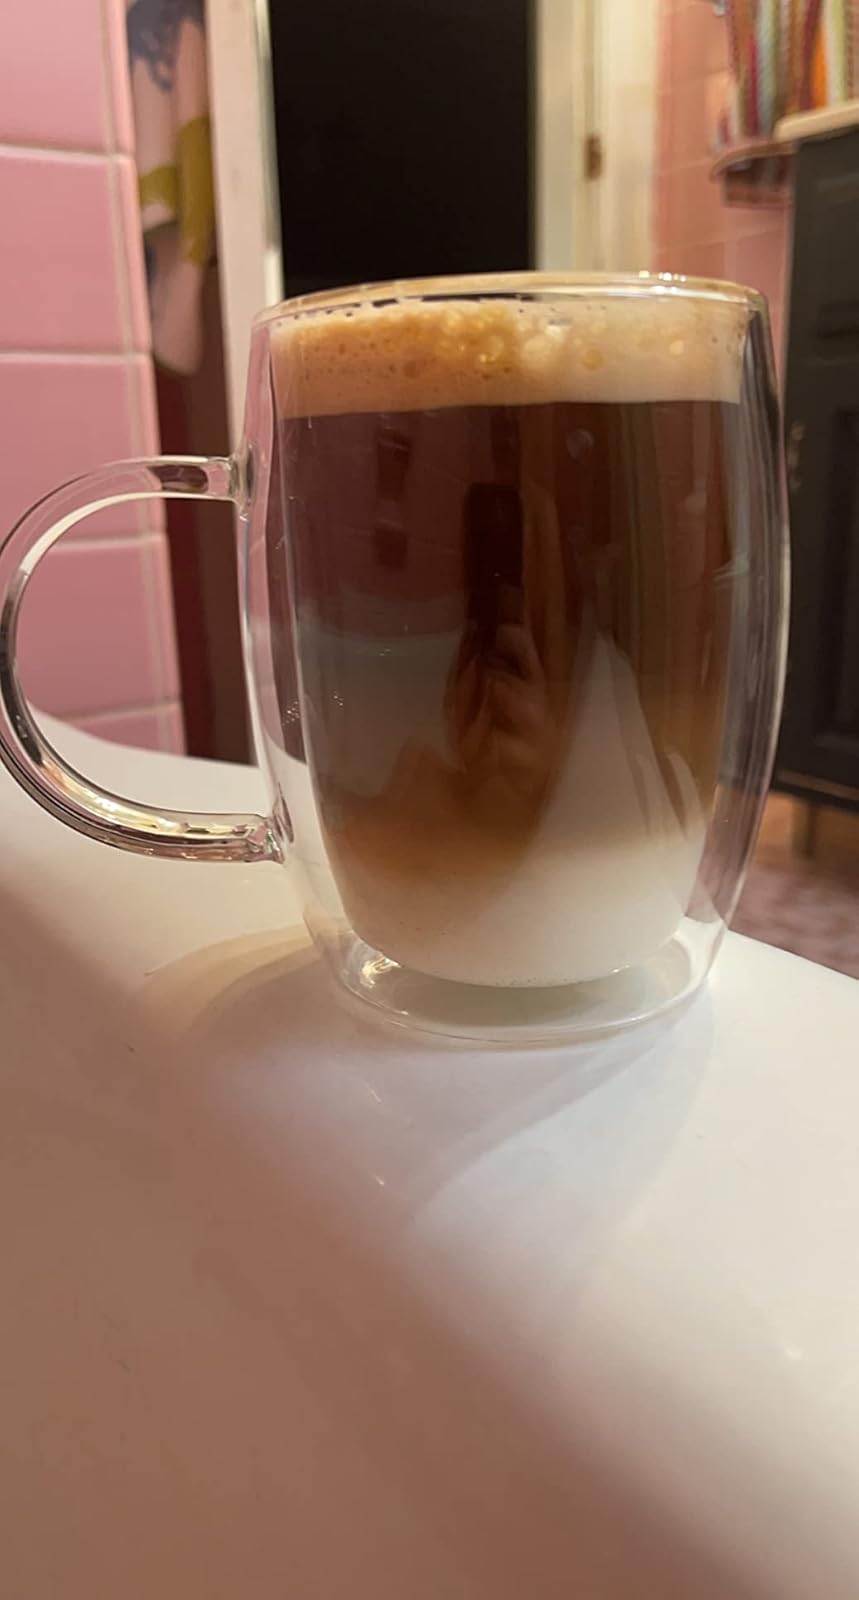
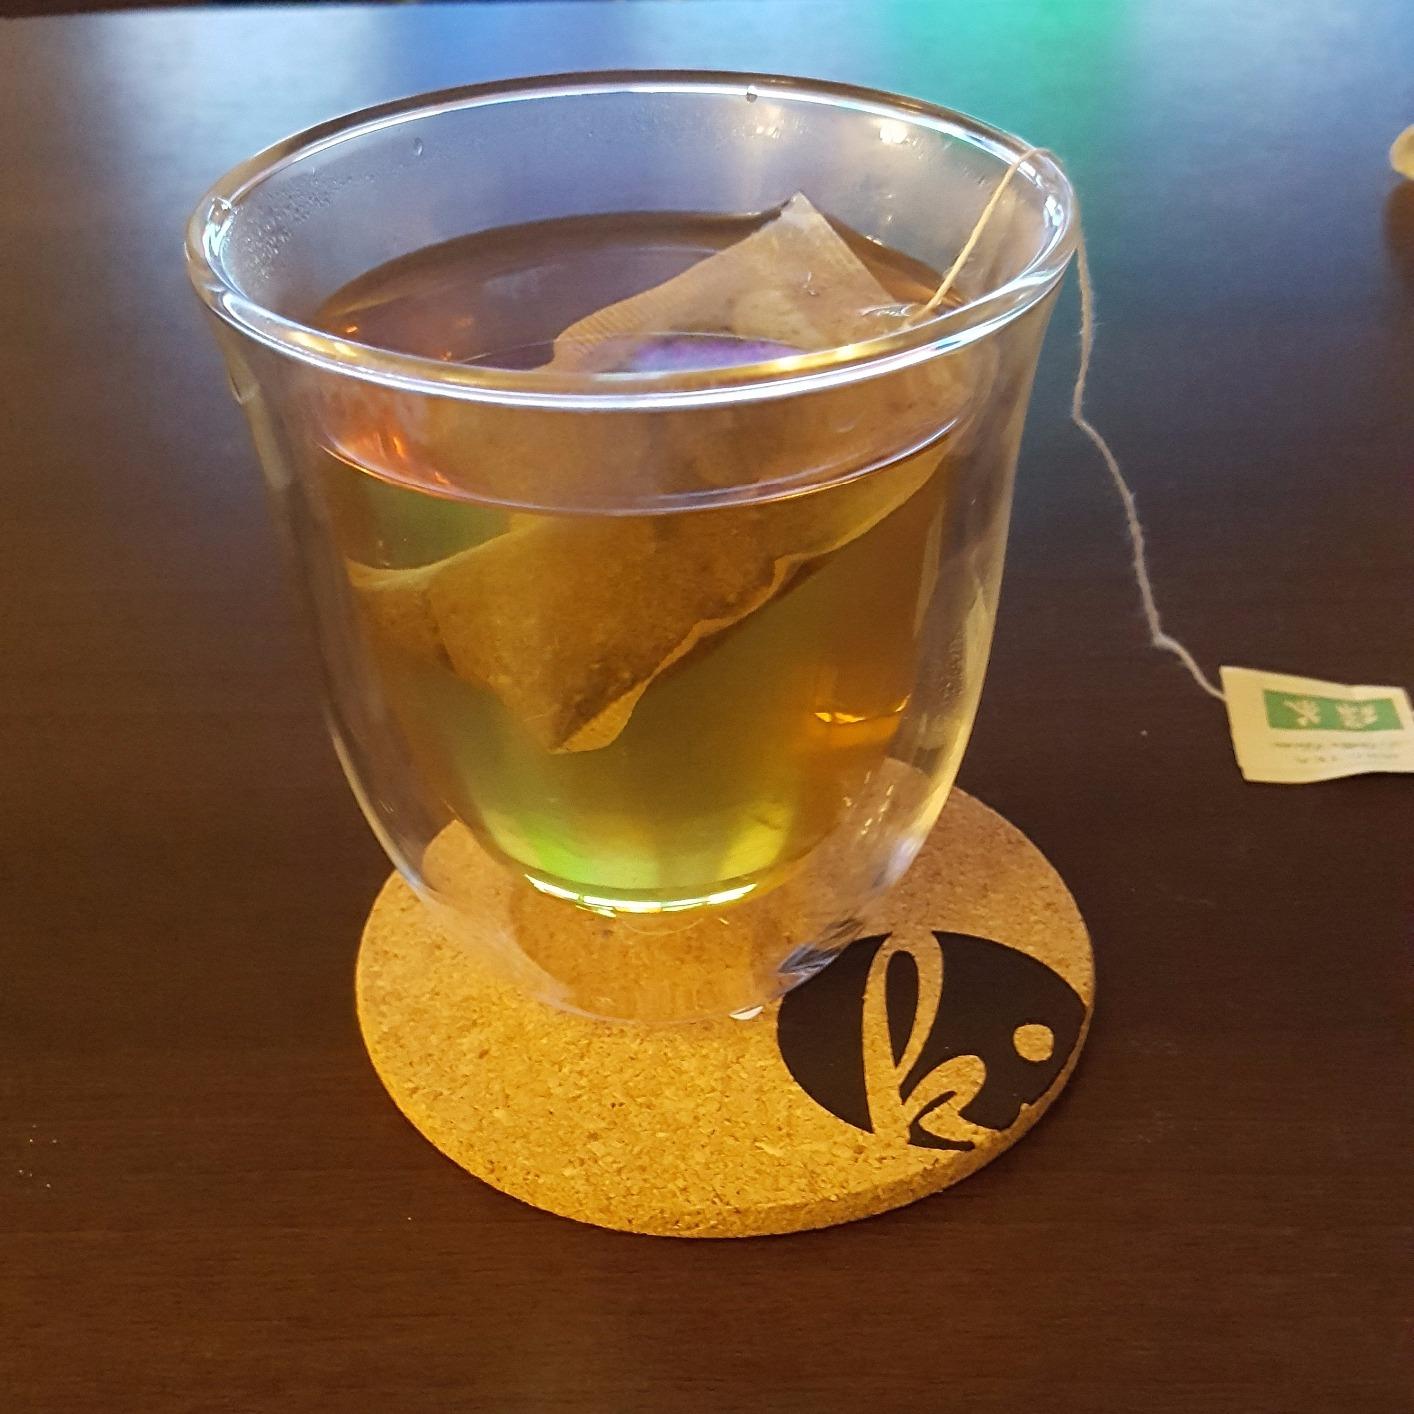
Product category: items_mug
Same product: no